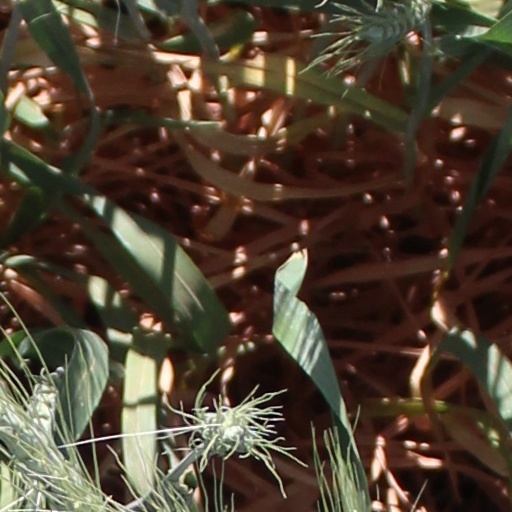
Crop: wheat